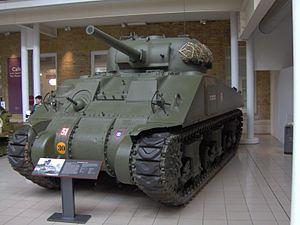
Tank M4A4 Sherman, à l'Imperial War Museum de Londres
La Guards Armoured Division est une division blindée du Royal Armoured Corps britannique qui prit part à la Seconde Guerre mondiale
Pendant la Seconde Guerre mondiale, les forces armées britanniques ont développé un système très élaboré et haut en couleurs, d'un abord parfois abscons, de markings pour les véhicules de leurs divisions, brigades, unités et services parallèlement à leur immatriculation via le WD Number ou aux logos techniques tels que les Bridge classifications. Pour compliquer encore les choses, certaines unités développèrent leur propre système de markings « librement » inspirés des règles établies.
Le M4 Sherman est un char moyen et le char américain produit en plus grande quantité pendant la Seconde Guerre mondiale. Près de cinquante mille exemplaires furent produits.
L’Imperial War Museum est un organisme national de musées militaires britannique créé en 1917 et aujourd'hui composé de cinq sites, dont trois à Londres. L’Imperial War Museum London est le musée principal du réseau, et le plus visité.